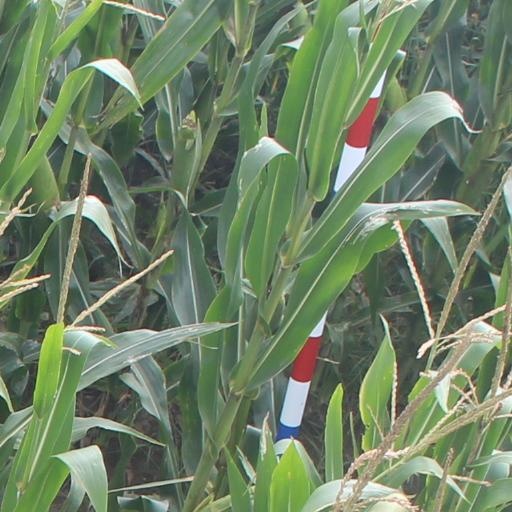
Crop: maize; corn